Rodger Fox

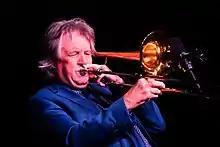
Fox performing at the Jazz Education Network Conference, New Orleans, 2020

In the early 1980s Fox, saxophonist Colin Hemmingsen and percussionist Bud Jones established the first jazz courses at the Wellington Polytechnic (later Massey University). Fox became a senior lecturer at the New Zealand School of Music in Wellington (initially a Massey University and Victoria University joint venture but later part of Victoria University).